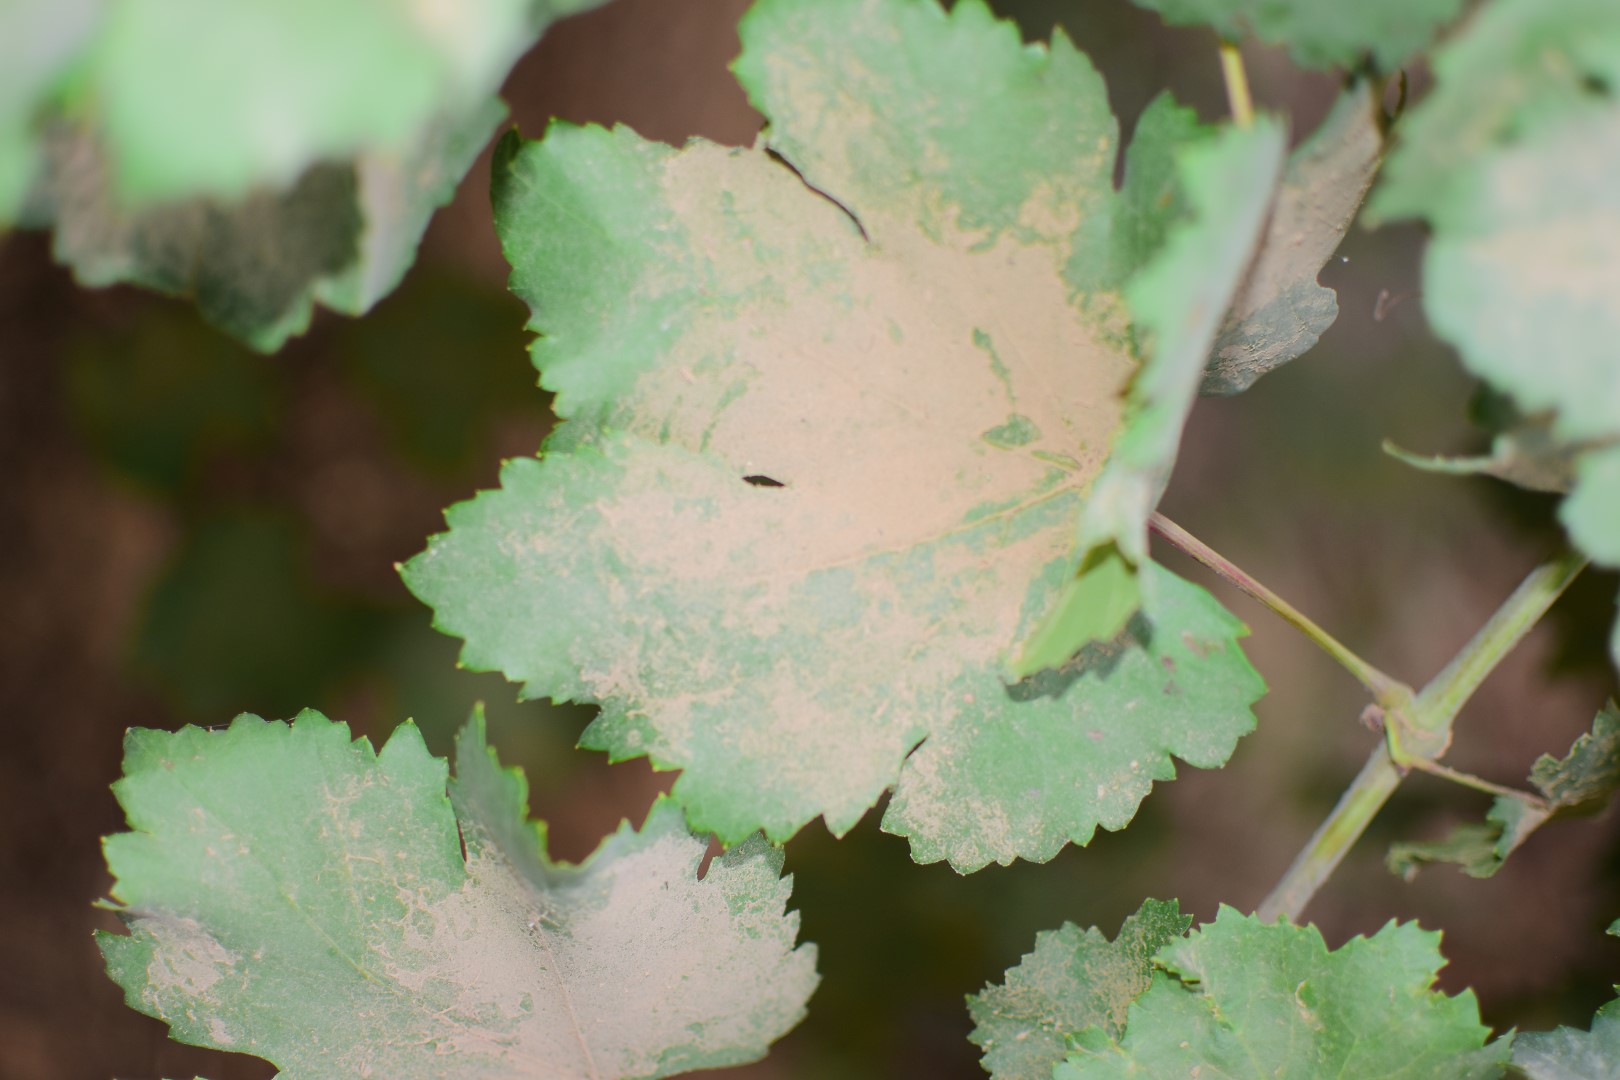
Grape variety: Kamali